Charles Antenen

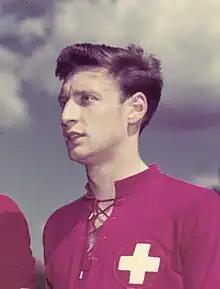
Antenen in 1954

Charles Antenen (3 November 1929 – 20 May 2000) was a Swiss football player, who was nicknamed "Kiki".